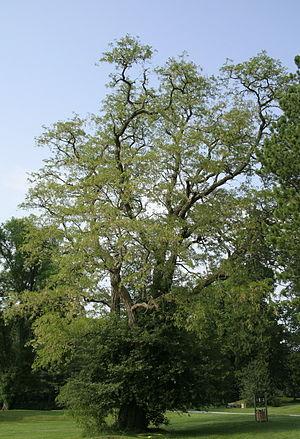
Robinier faux-acacia (Robinia pseudoacacia) Circonférence en cm mesurée à 1m du sol: 497 cm (2007) Hauteur: 23 m (2000) Position exacte
Le robinier faux-acacia ou acacia est une espèce de la famille des Fabacées. Cet arbre présente des fleurs zygomorphes caractéristiques chez les Fabacées. Ses fruits sont des gousses ressemblant à un haricot plat avec des graines à l'intérieur.